Bundesstraße 92

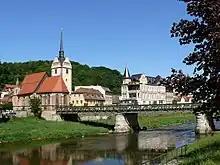
Gera-Untermhaus

The stretch of road from Elsterberg - Schönbach (Vogtland) was built since 1854 .